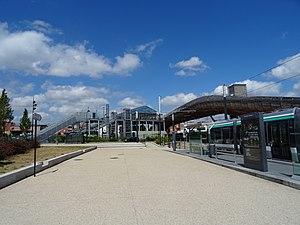
Vue d'ensemble du pôle multimodal de Villetaneuse-Université
La gare de Villetaneuse-Université est une gare ferroviaire française de la ligne de Sartrouville à Noisy-le-Sec située sur le territoire de la commune de Villetaneuse, desservie depuis le 1ᵉʳ juillet 2017, par la ligne de tramway T11, une ligne de train léger reliant, en première phase, la gare d'Épinay-sur-Seine à celle du Bourget